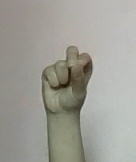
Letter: gaaf